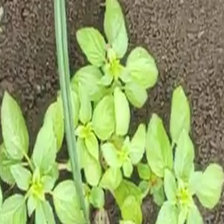
Weed species: Lamber_Quarter_plant(Chenopodium )